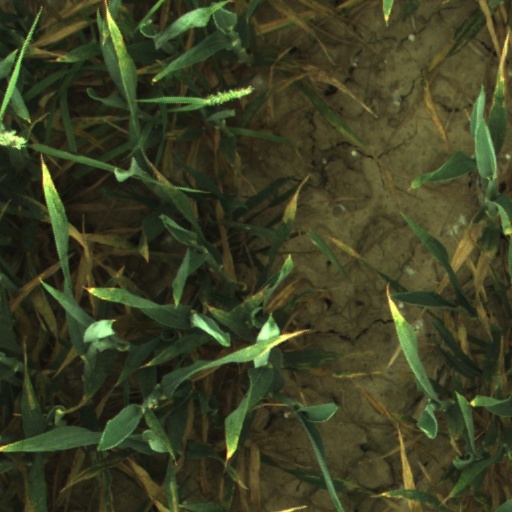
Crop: wheat